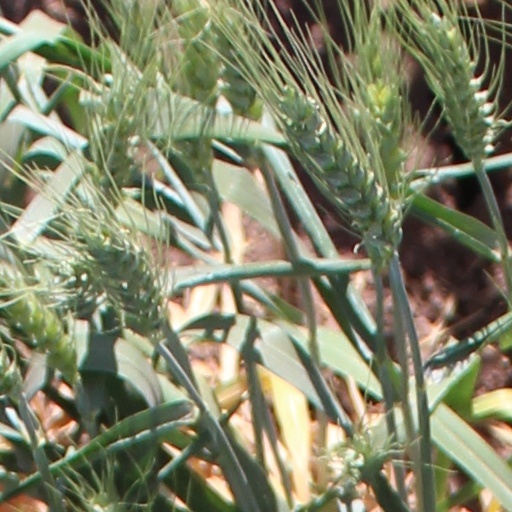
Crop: wheat